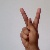
The image shows a hand gesture representing the letter 'K' in Indian Sign Language.